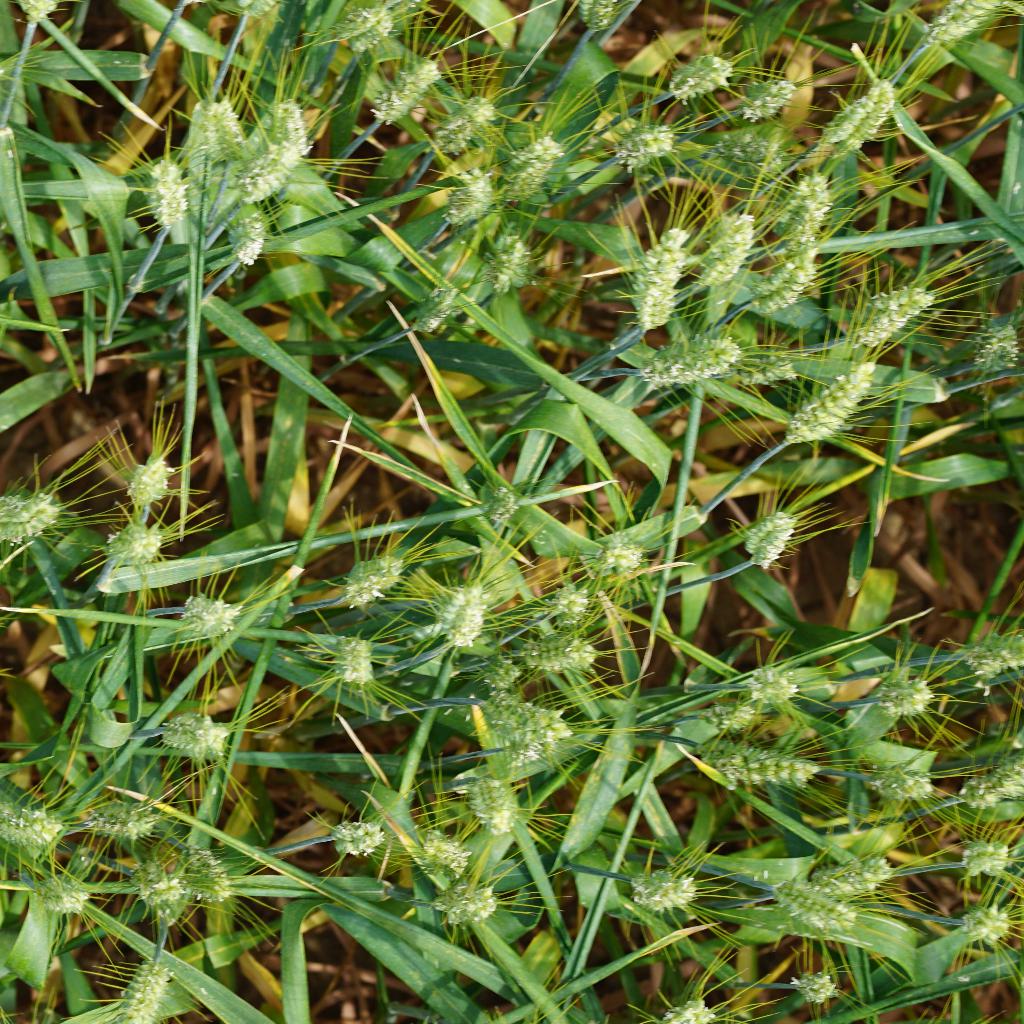
Country: France
Location: Gréoux
Wheat development stage: Filling